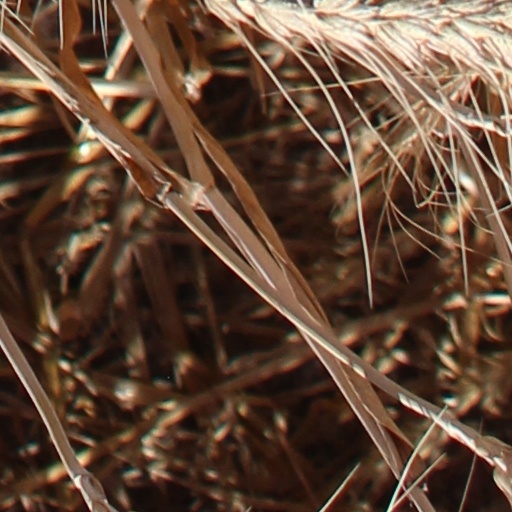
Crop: wheat